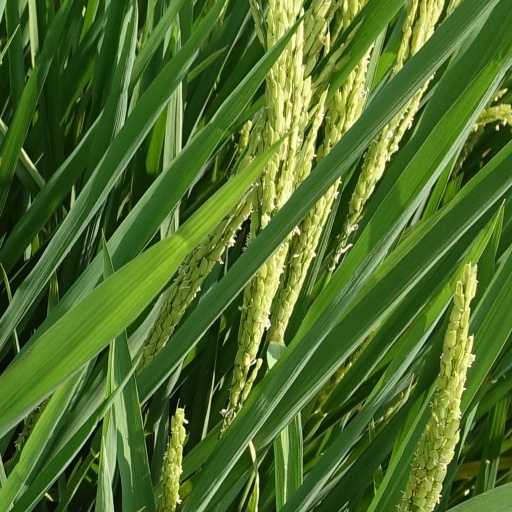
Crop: rice